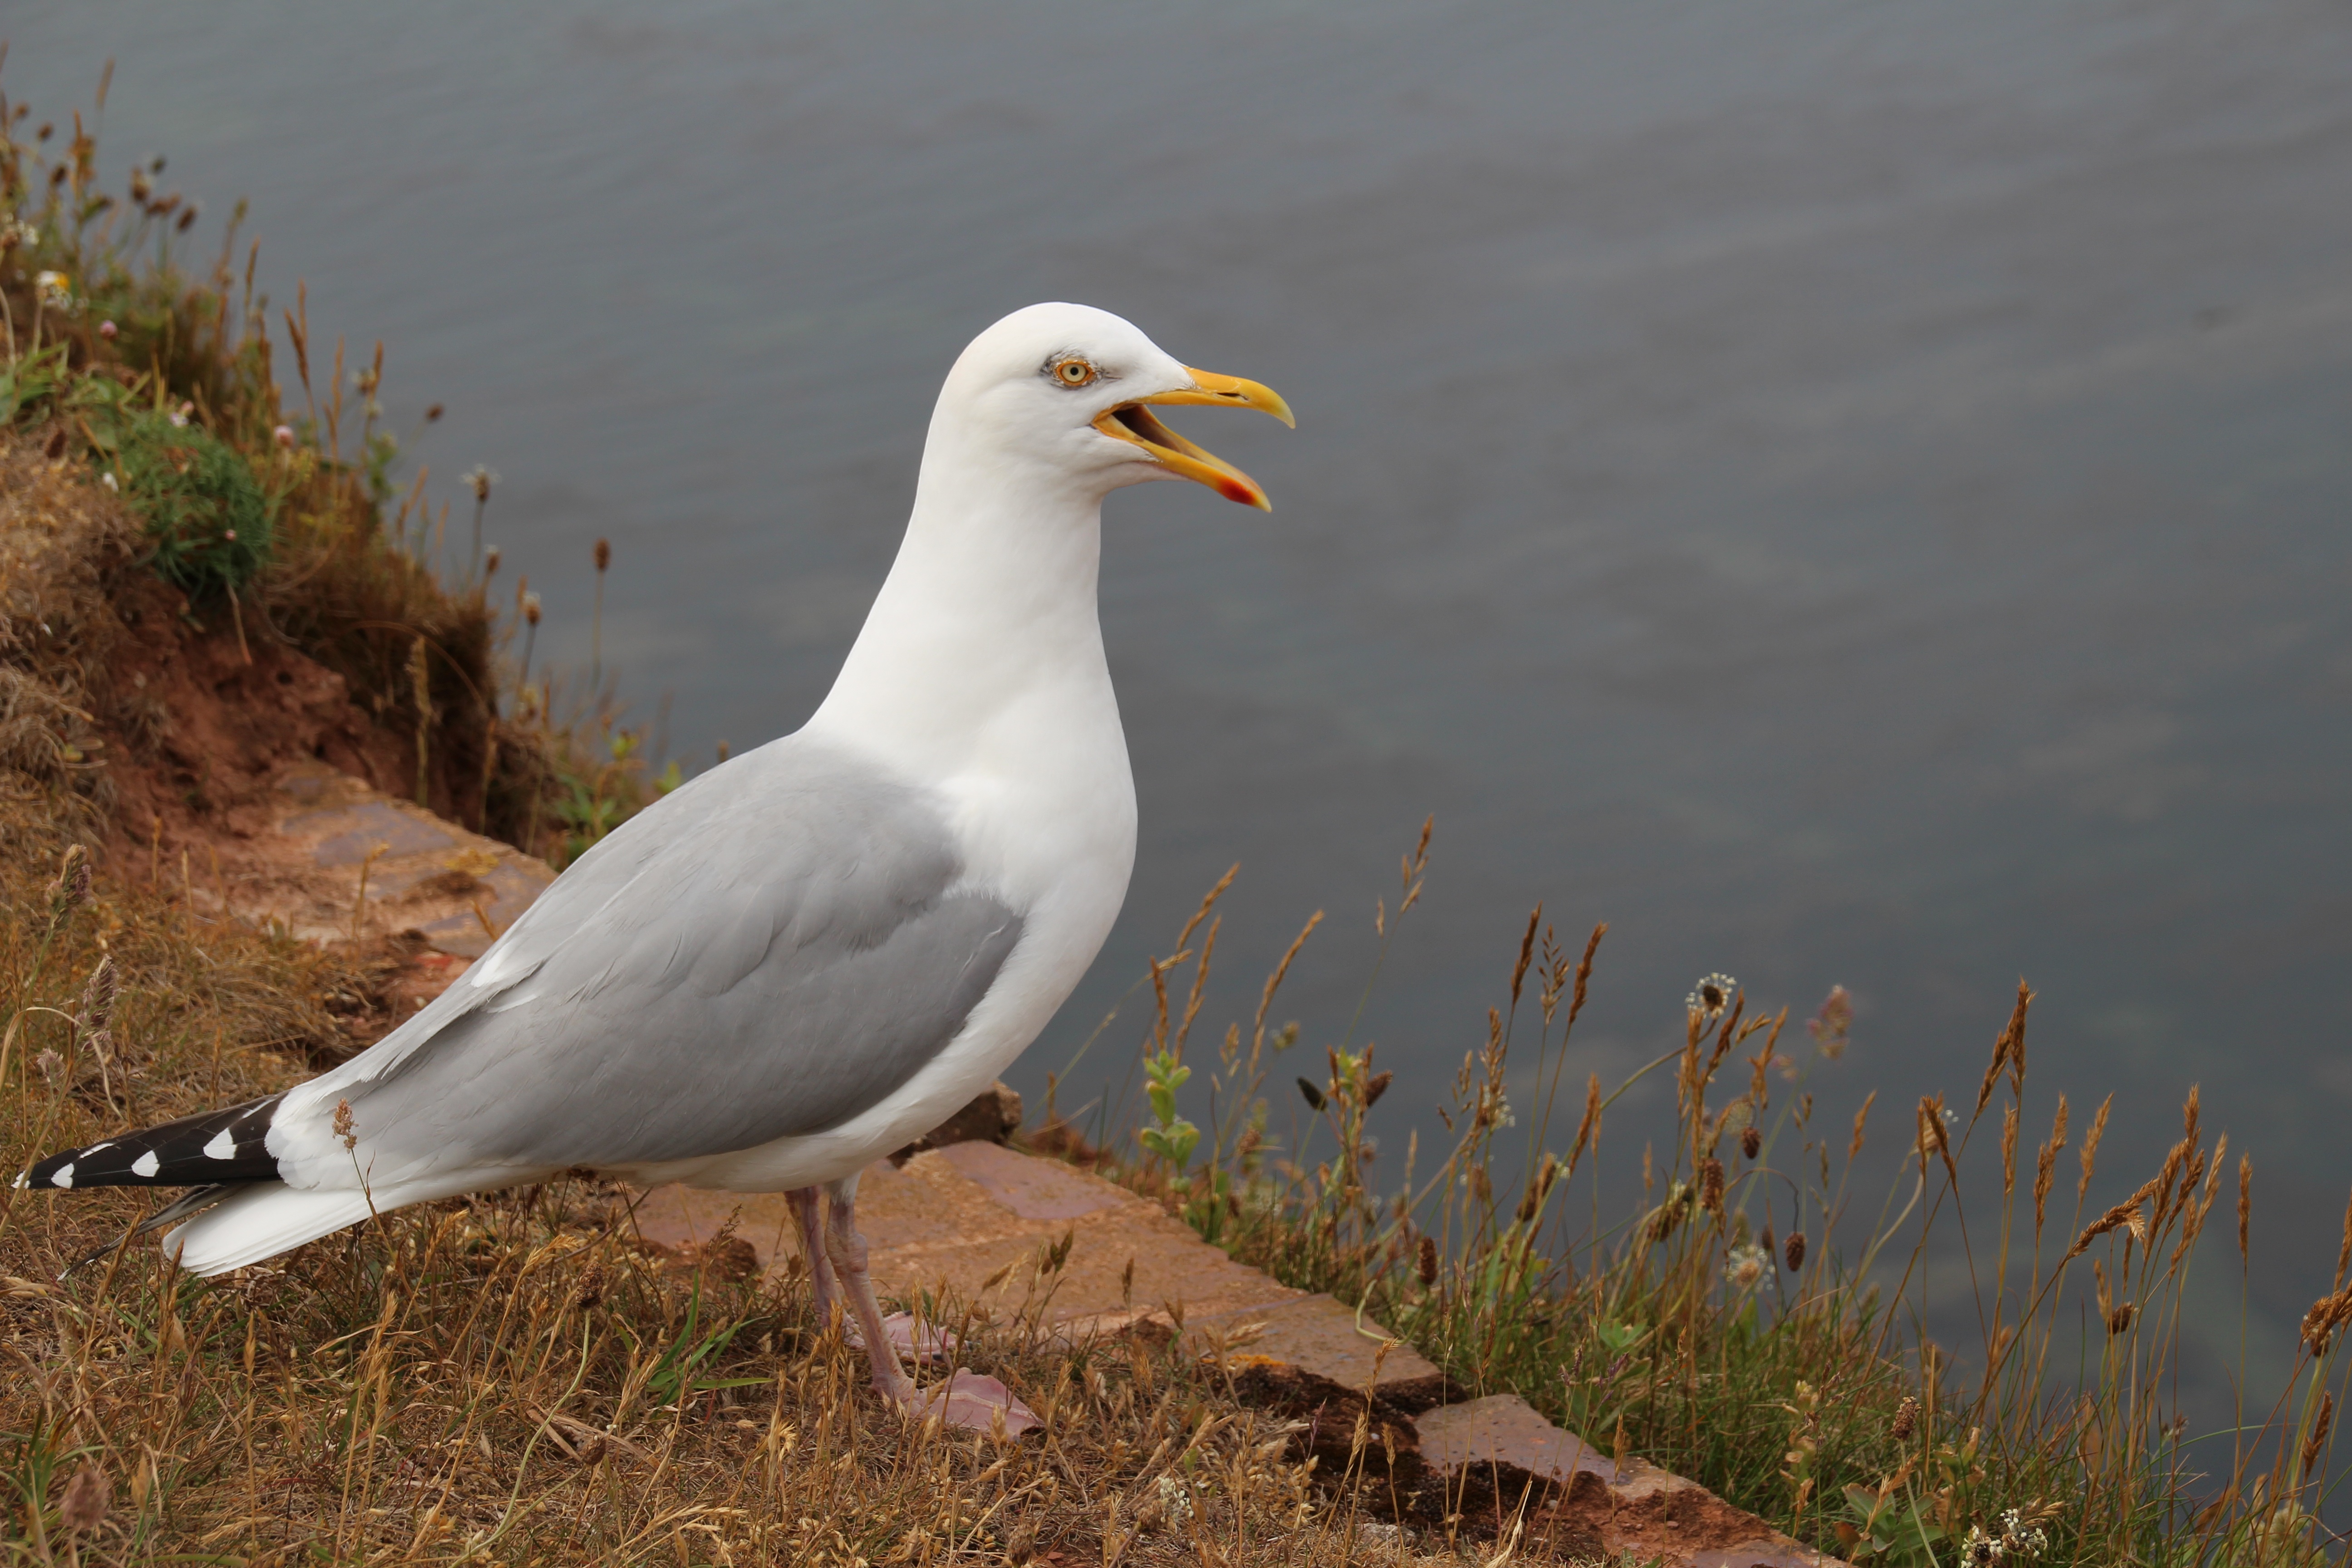
sea, coast, water, nature, bird, animal, seabird, seagull, wildlife, spring, gull, beak, fauna, plumage, vertebrate, bill, waterfowl, albatross, water bird, north sea, salt water, charadriiformes, european herring gull